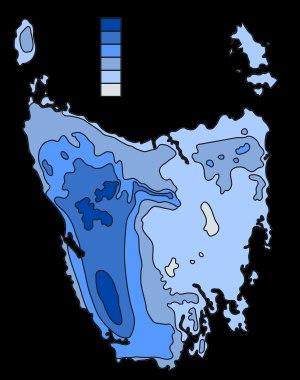
La Tasmanie est un État australien situé à 199 km de la côte sud-est de l'île principale de l'Australie, dont il est séparé par le détroit de Bass. L'État de Tasmanie comprend l'île de Tasmanie et 334 autres petites îles. L'île s'étend sur 364 km du nord au sud et 306 km d'ouest en est. Sa superficie est de 68 401 km². L'État comptait 531 500 habitants en 2018 dont la moitié résidait dans la région du Grand Hobart, c'est-à-dire les villes de Hobart, Glenorchy et Clarence. Les autres foyers de population sont Launceston, Devonport et Burnie. L'Île Macquarie est aussi sous administration de l'État, elle ressort du Conseil de la vallée Huon.